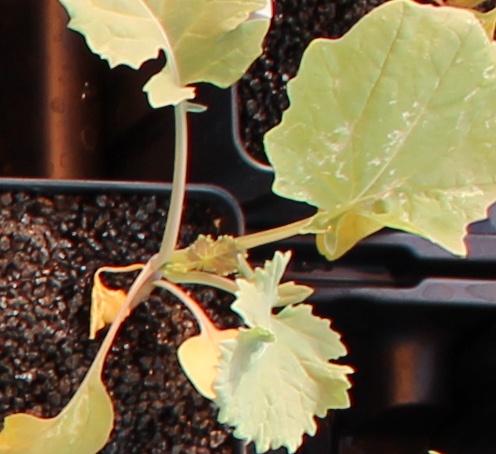
Label: Canola